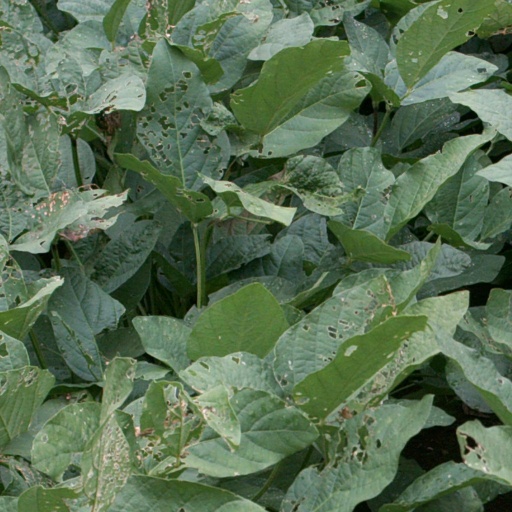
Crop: soybean